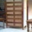
Label: wardrobe